Run's House

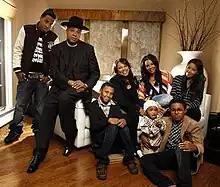
From left to right: JoJo, Rev Run, Russy, Justine, Vanessa, Angela and Diggy (at the bottom) with Miley.

Run's House is an American reality television series that debuted on October 13, 2005. The series chronicles the family life of former Run-DMC rapper and hip-hop music pioneer Joseph Simmons, also known as Rev. Run.